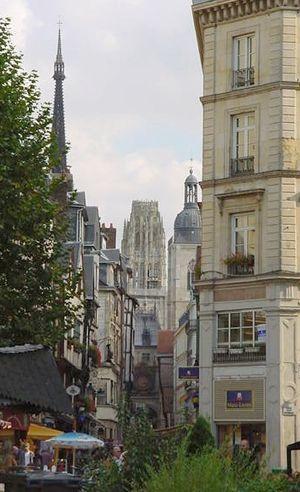
La situation environnementale diffère entre la Basse-Normandie et la Haute-Normandie. La première conserve une assez bonne qualité de son environnement, l'absence de très grande ville, la densité légèrement inférieure à la moyenne nationale, l'industrialisation modeste créant des conditions favorables. Mais dans l'ensemble de la Normandie se posent la question du mauvais état de l'eau et de l'air, celle d'une standardisation des paysages, celle de l'élimination des déchets sans oublier la menace que constituent les risques naturels ou technologiques. En conséquence, depuis les années 1970, plusieurs acteurs tentent de reconquérir des territoires dégradés par un développement économique et urbain manquant de clairvoyance. Le défi le plus aigu se situe au niveau de l'estuaire de la Seine, pris dans un sens large. La forte urbanisation, l'extension des zones industrialo-portuaires et ses conséquences créent une pression sur un milieu en outre très précieux d'un point de vue écologique et touristique. Le Parc naturel régional des Boucles de la Seine normande essaie de trouver les solutions d'un développement durable dans cet espace à fort enjeu.